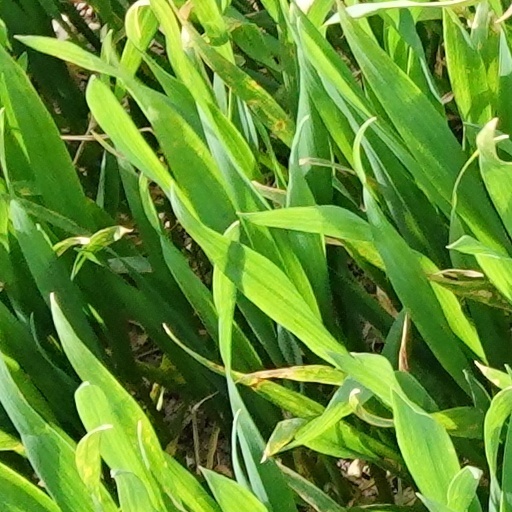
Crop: wheat